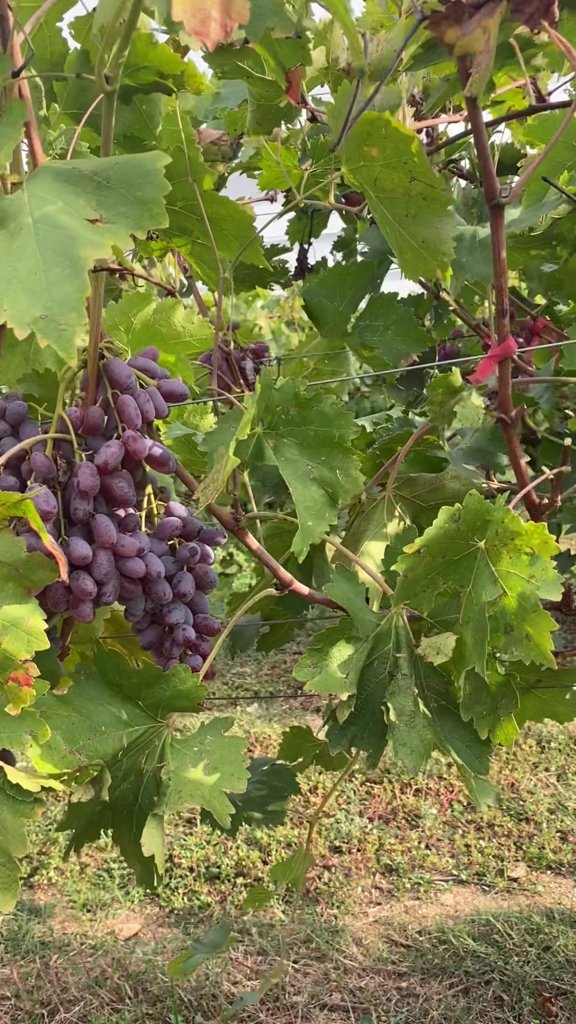
Berries visible: 84
Grape clusters: 3